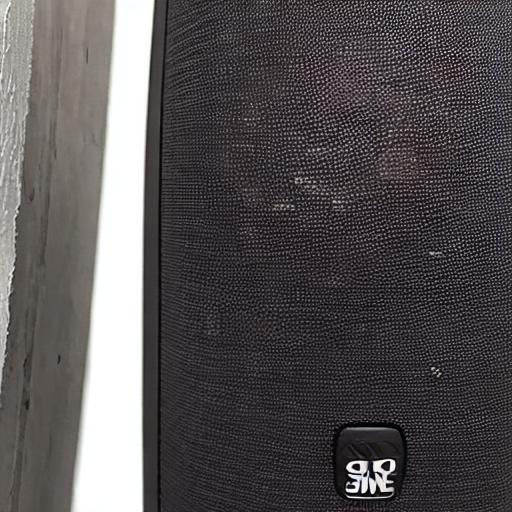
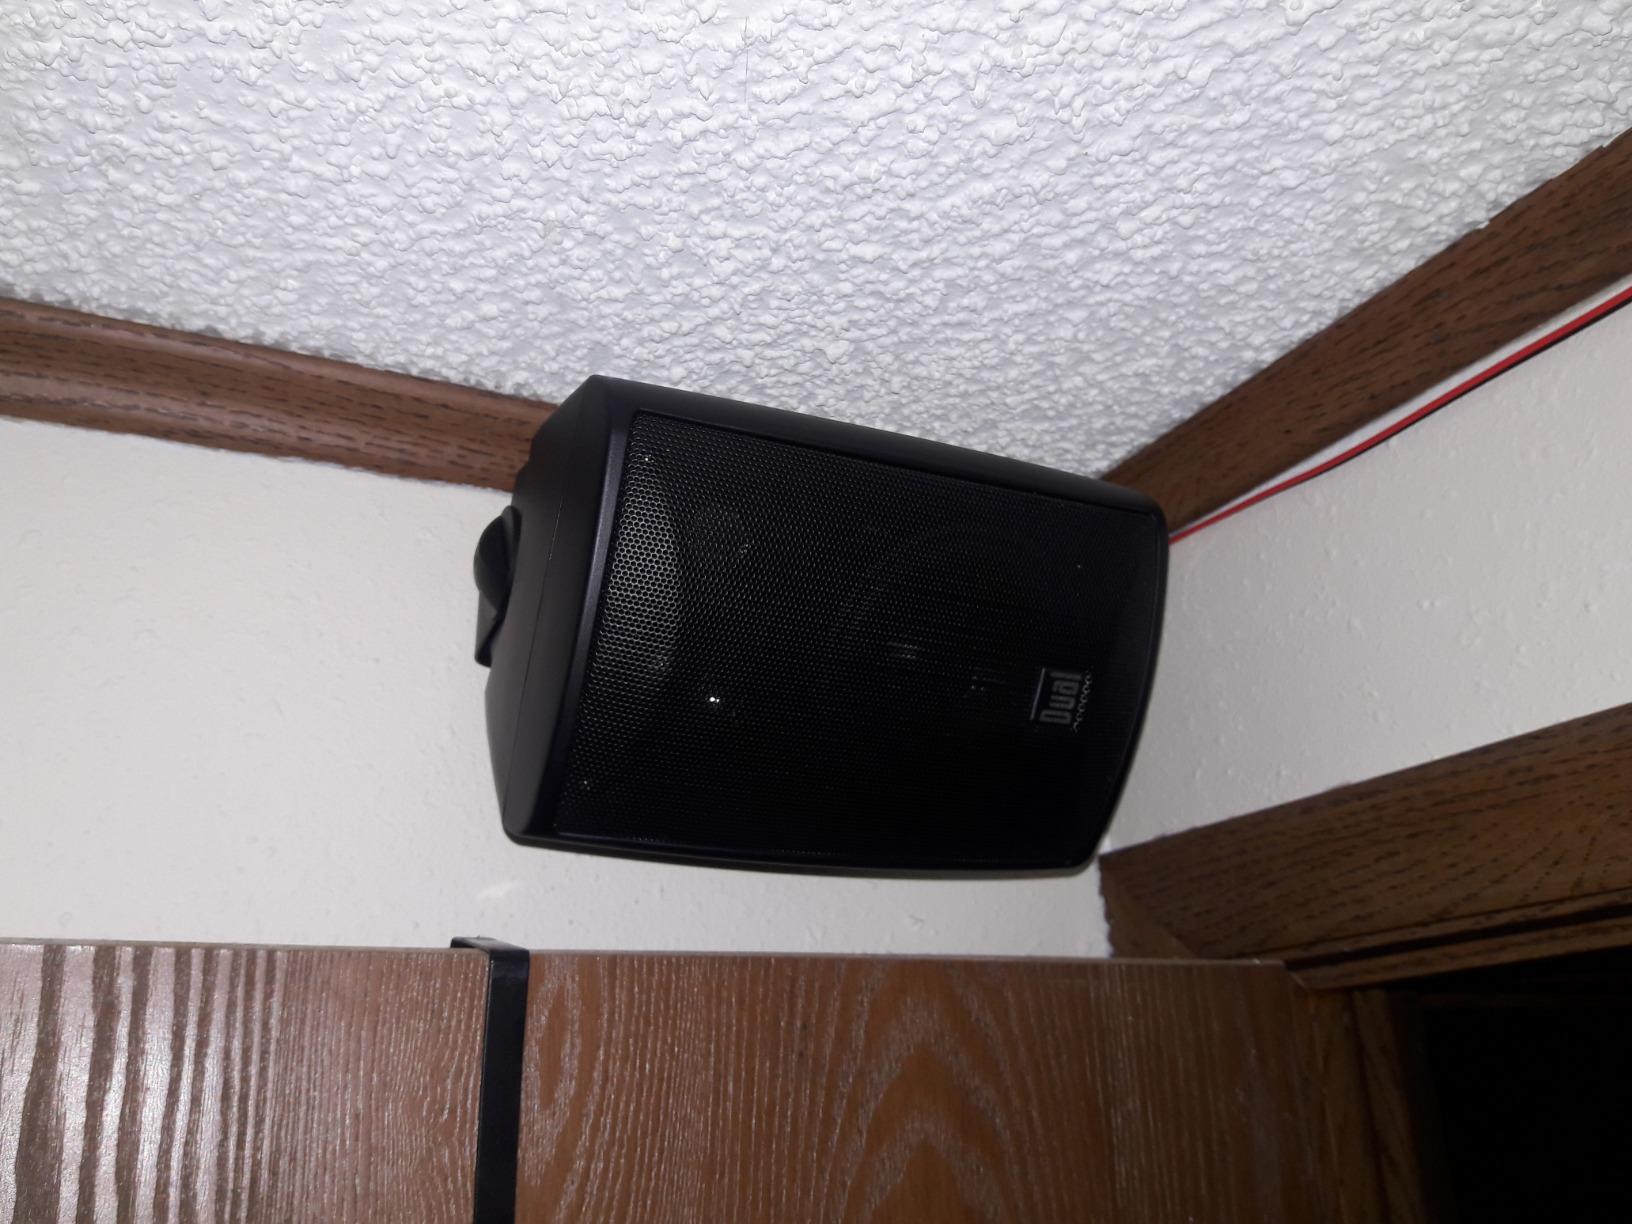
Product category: speaker
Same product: no